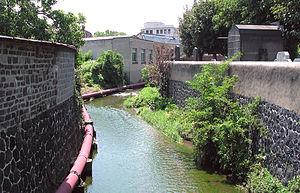
La Tiretaine, à Clermont-Ferrand. Photographie prise depuis la passerelle dans le Cimetière des Carmes Lëtzebuergesch: Tiretaine zu Clermont-Ferrand vum Kierfecht aus gesinn